American Security and Trust Company Building

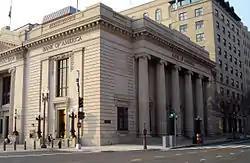
American Security and Trust Company Building in 2005

The American Security and Trust Company Building is a Neoclassical bank office in Washington, D.C., designed by the architectural firm of York and Sawyer. It was listed on the National Register of Historic Places in 1973.